Tomaras of Gwalior

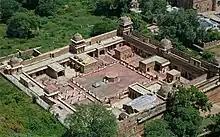
The Gujari Mahal at Gwalior Fort was built by Man Singh Tomar.

The Tomaras claimed to be Rajputs. The 1631 Rohtas Fort inscription states that the Tomaras belonged to the lunar race (Somavaṃśa), and traces their ancestry to the legendary king Pandu. The various medieval chronicles connect the Tomaras of Gwalior to the Tomaras of Delhi, whose power had declined after the Chahamana and the Ghurid invasions of Delhi in the 12th century. Like the Rohtas inscription, Khadagrai's "Gopachala-Akhyana" traces the ancestry of the Tomaras to the lunar deity Chandra. Its different manuscripts differ about the number of kings who preceded Virasimha, the first Tomara ruler of Gwalior. One manuscript states that as many as 208 Tomara kings preceded Virasimha. These manuscripts count the legendary king Janamejaya and the Delhi Tomara king Anagapala among his ancestors. These genealogical lists are obviously fictitious.